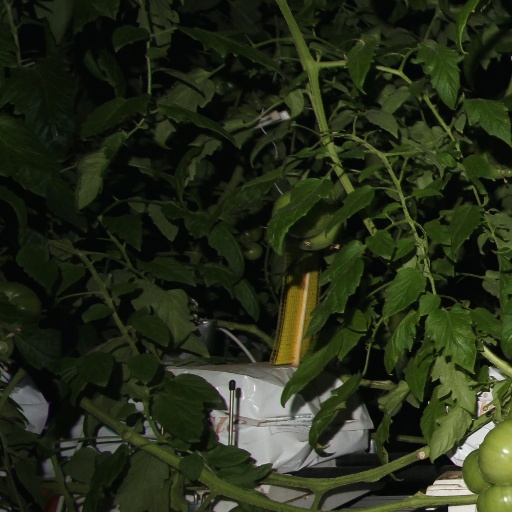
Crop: tomato